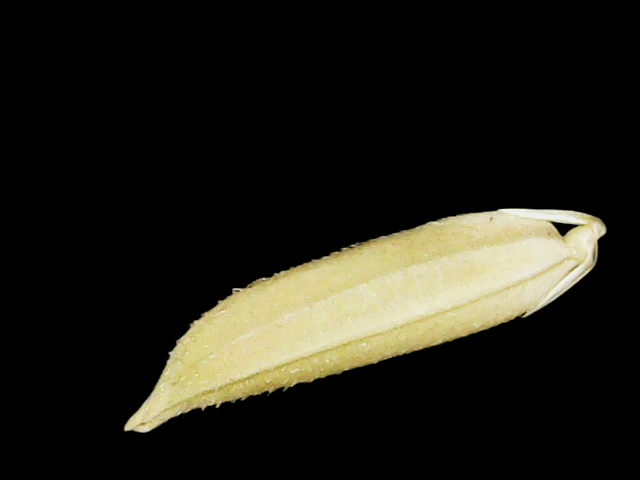
Rice variety: Binadhan25